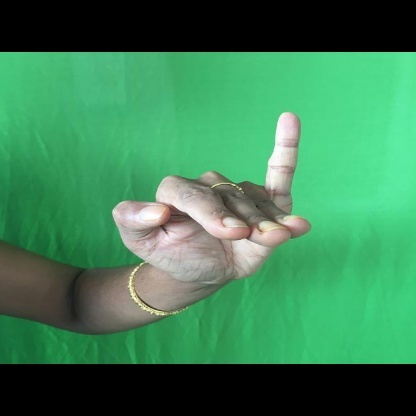
Mudra: Hamsapaksha